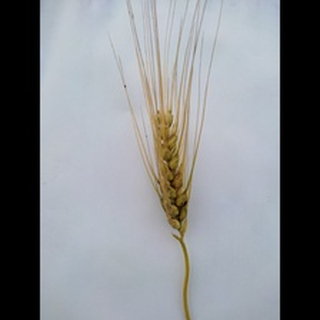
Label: wheat_blast